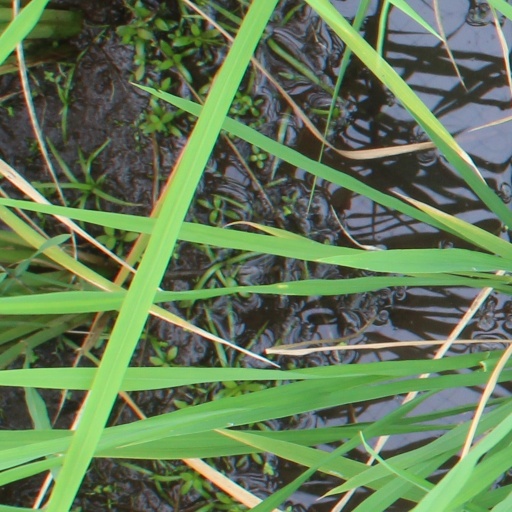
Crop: rice